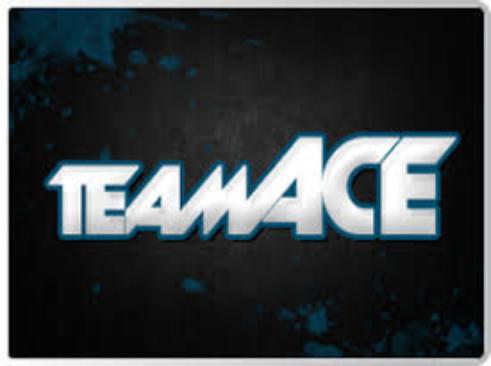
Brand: ACE Team
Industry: Others